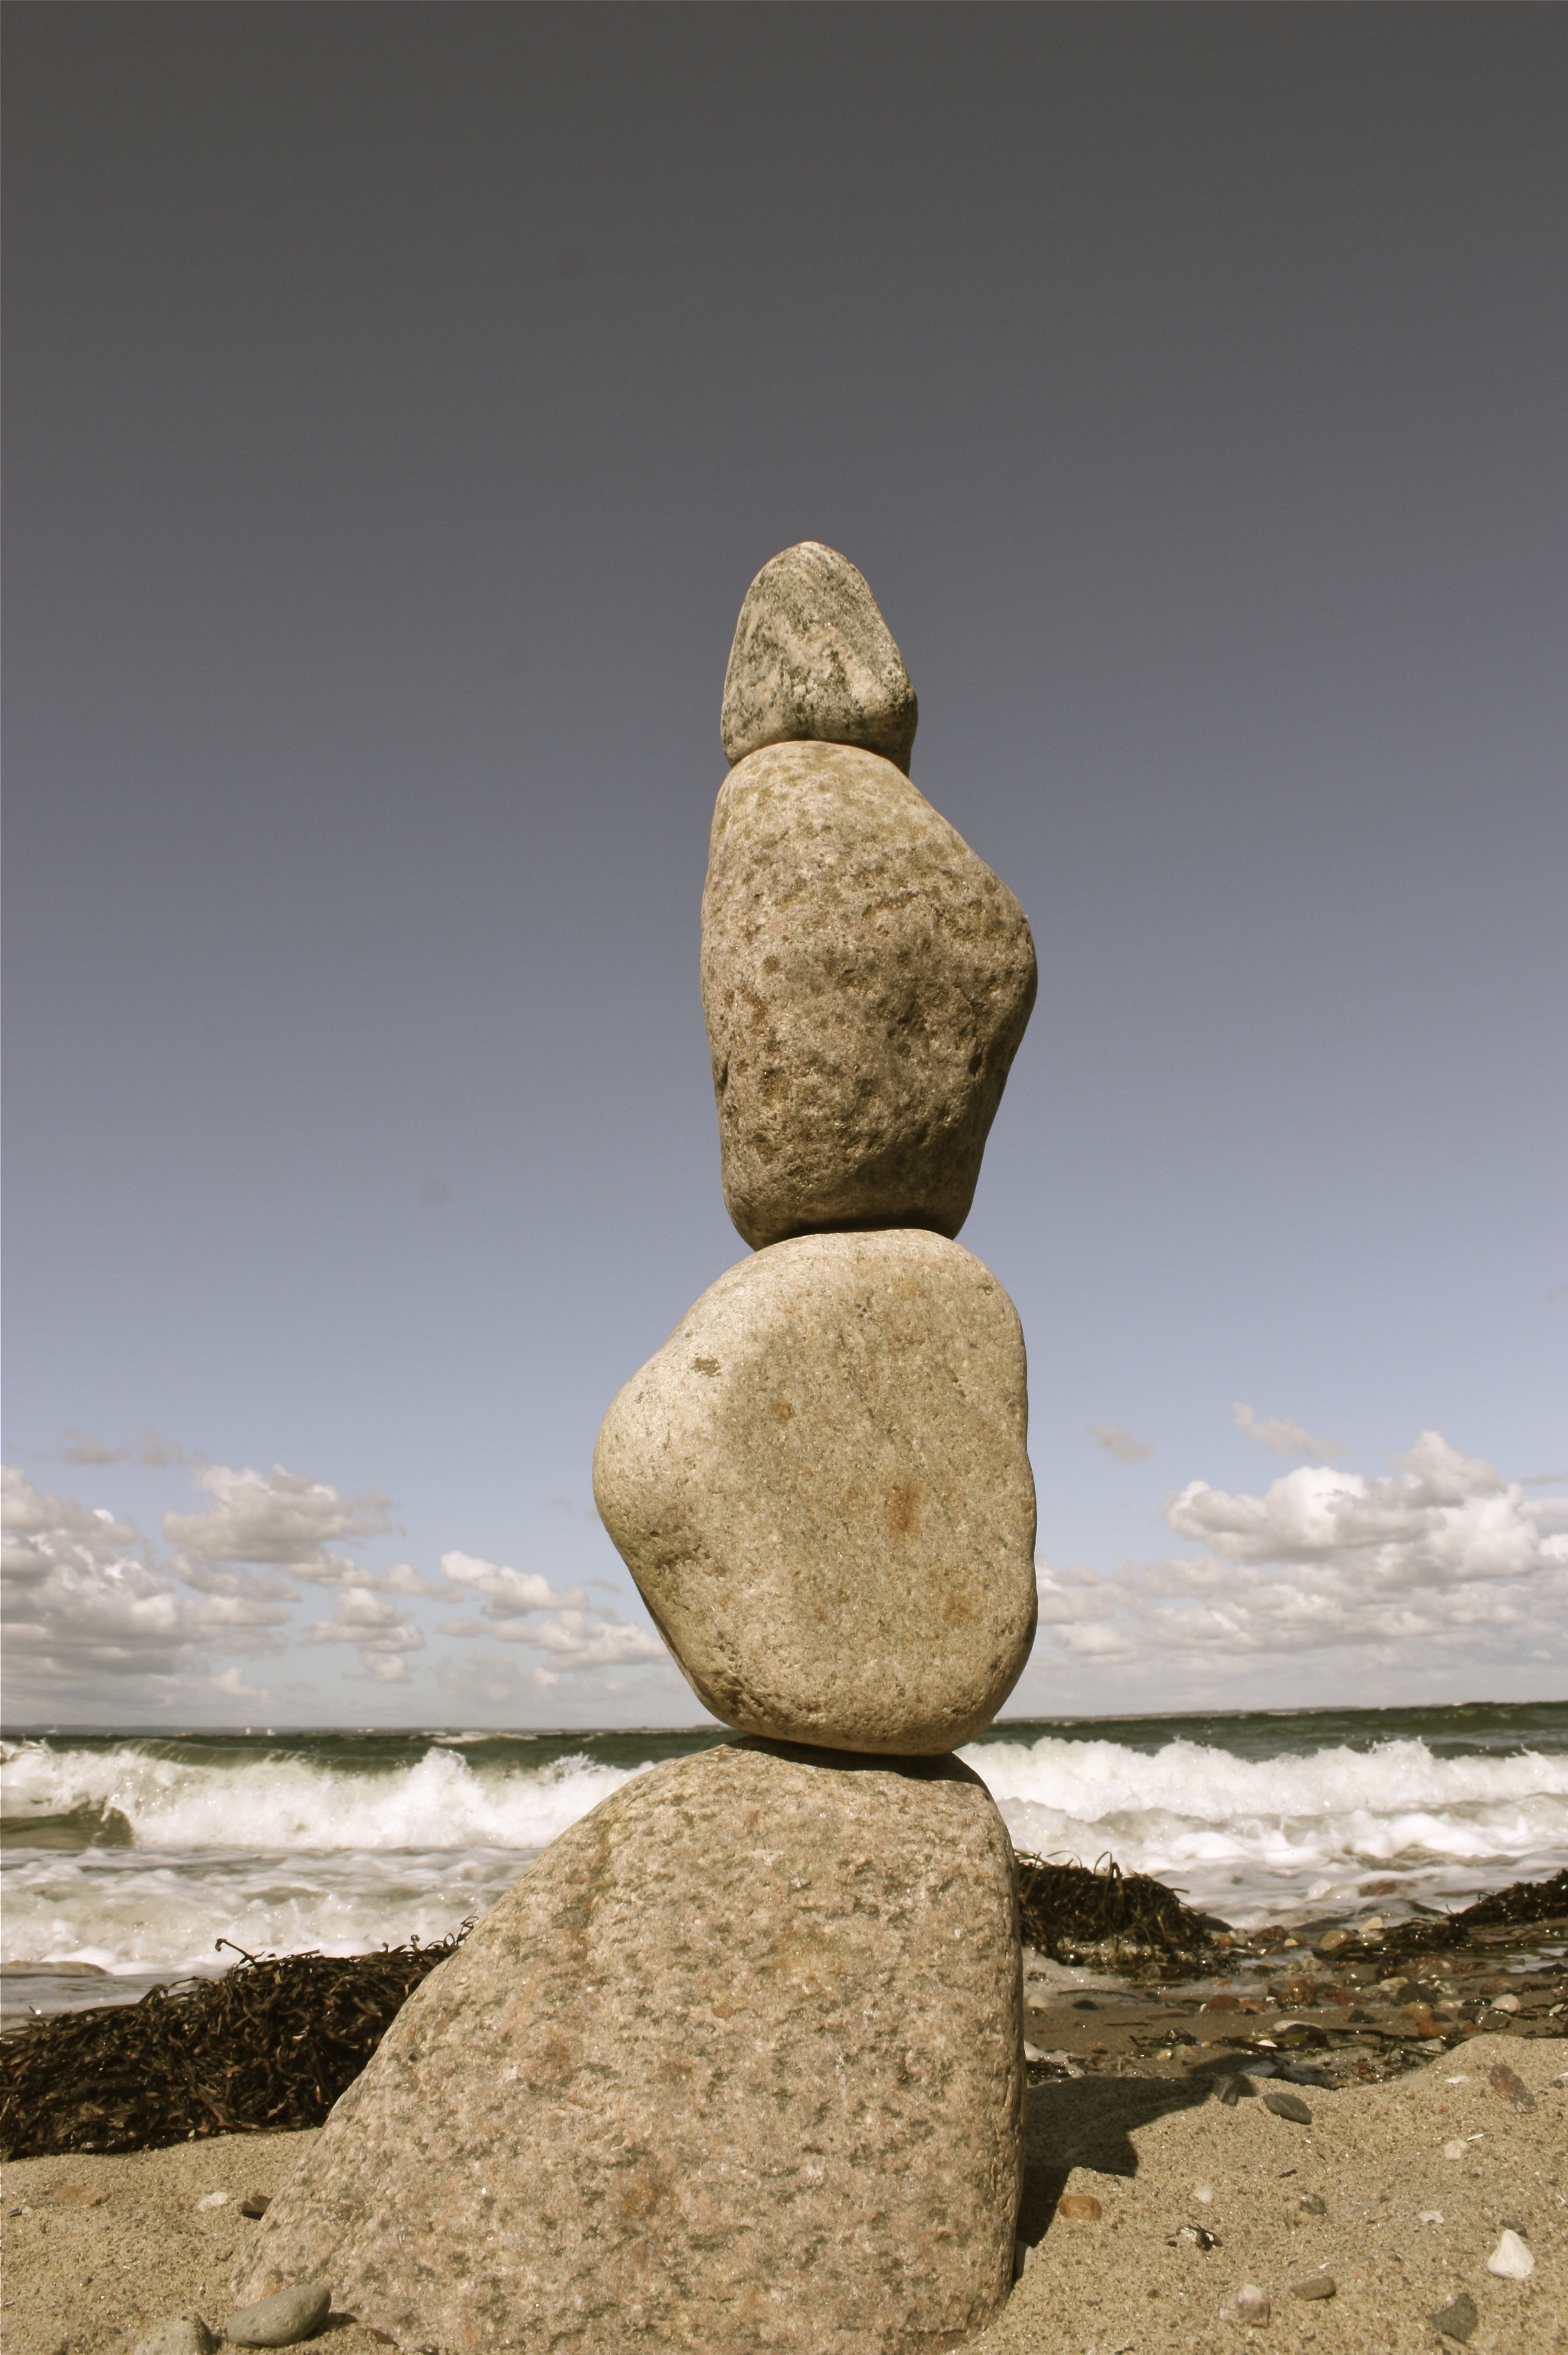
beach, sea, coast, water, nature, sand, rock, ocean, sky, wave, lake, stone, monument, statue, high, balance, pebble, holiday, blue, stack, still life, material, motivation, sculpture, art, bank, geology, pebbles, boulder, cairn, maritime, shaky, gentle, monolith, by the sea, stone balance